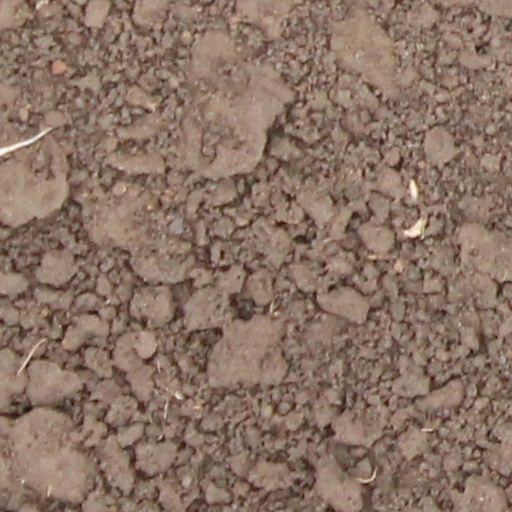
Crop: wheat